1965–66 Regionalliga

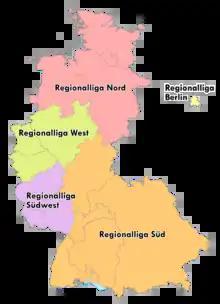
Map of the five German "Regionalligas" from 1963 to 1974

The 1965–66 Regionalliga was the third season of the Regionalliga, the second tier of the German football league system. The league operated in five regional divisions, Berlin, North, South, Southwest and West. The five league champions and four runners-up, the Regionalliga Berlin runners-up was not qualified, entered a promotion play-off to determine the two clubs to move up to the Bundesliga for the next season. The two promotion spots went to the Regionalliga West champions Fortuna Düsseldorf and runners-up Rot-Weiß Essen.